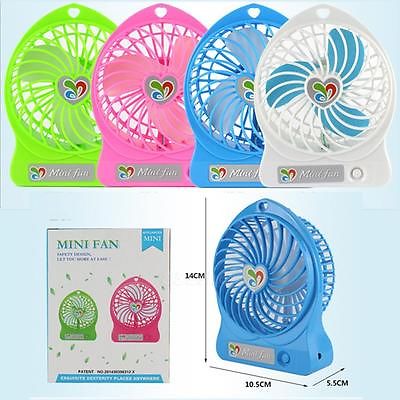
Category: fan